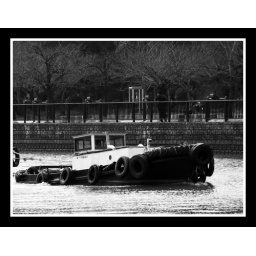
A black and white picture taken in Sakuranomiya, a fluvial scene of daily life.